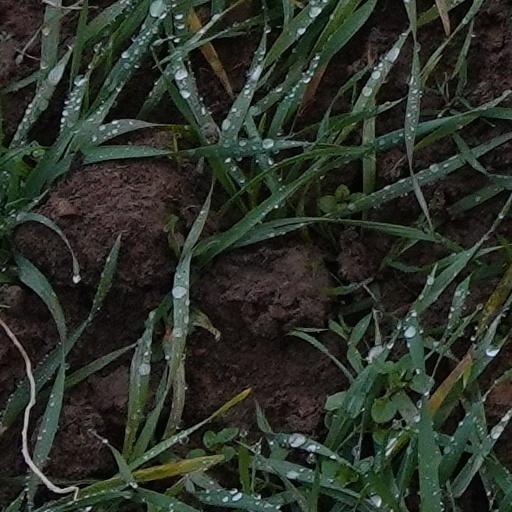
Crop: wheat